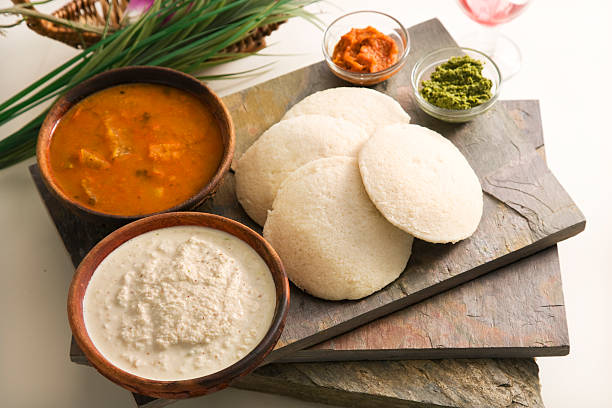
Dish: idli